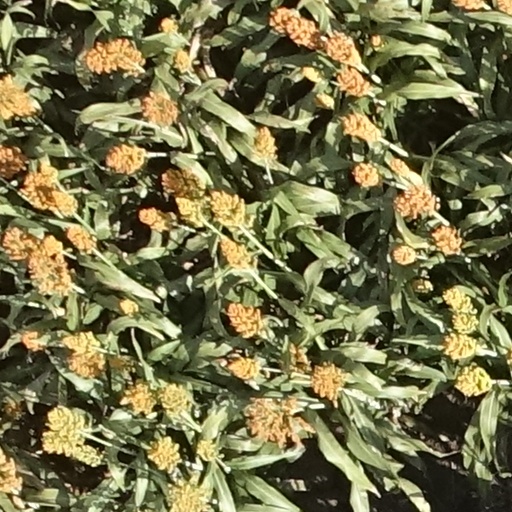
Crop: sorghum